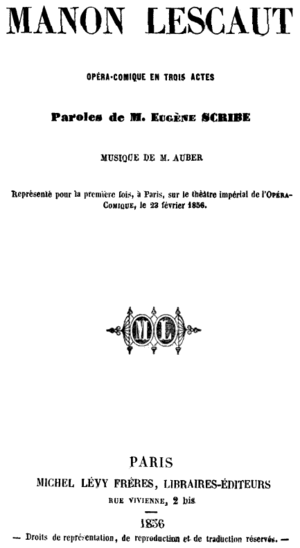
Manon Lescaut est un opéra-comique en trois actes composé par Daniel Auber sur un livret d'Eugène Scribe, et, comme Manon Lescaut de Puccini et Manon de Massenet, tiré du roman Manon Lescaut de l'abbé Prévost.